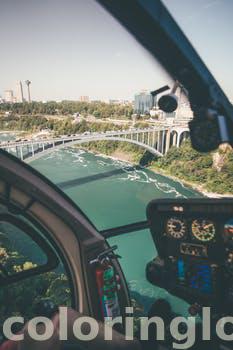
Label: Watermark